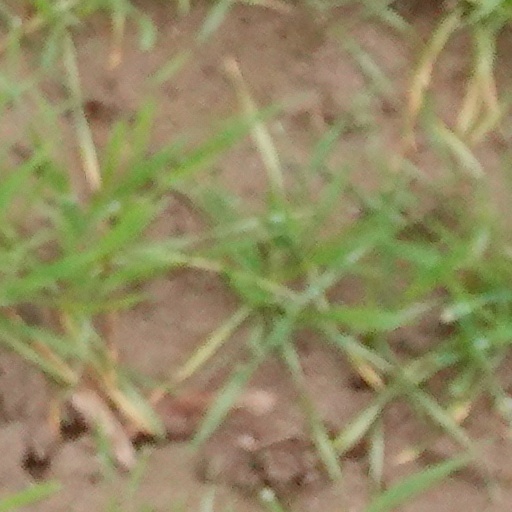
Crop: wheat